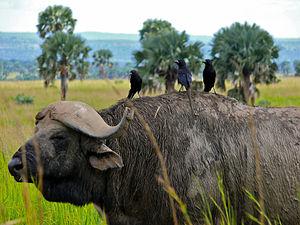
Le Piapiac africain est une espèce de passereaux appartenant à la famille des Corvidae.